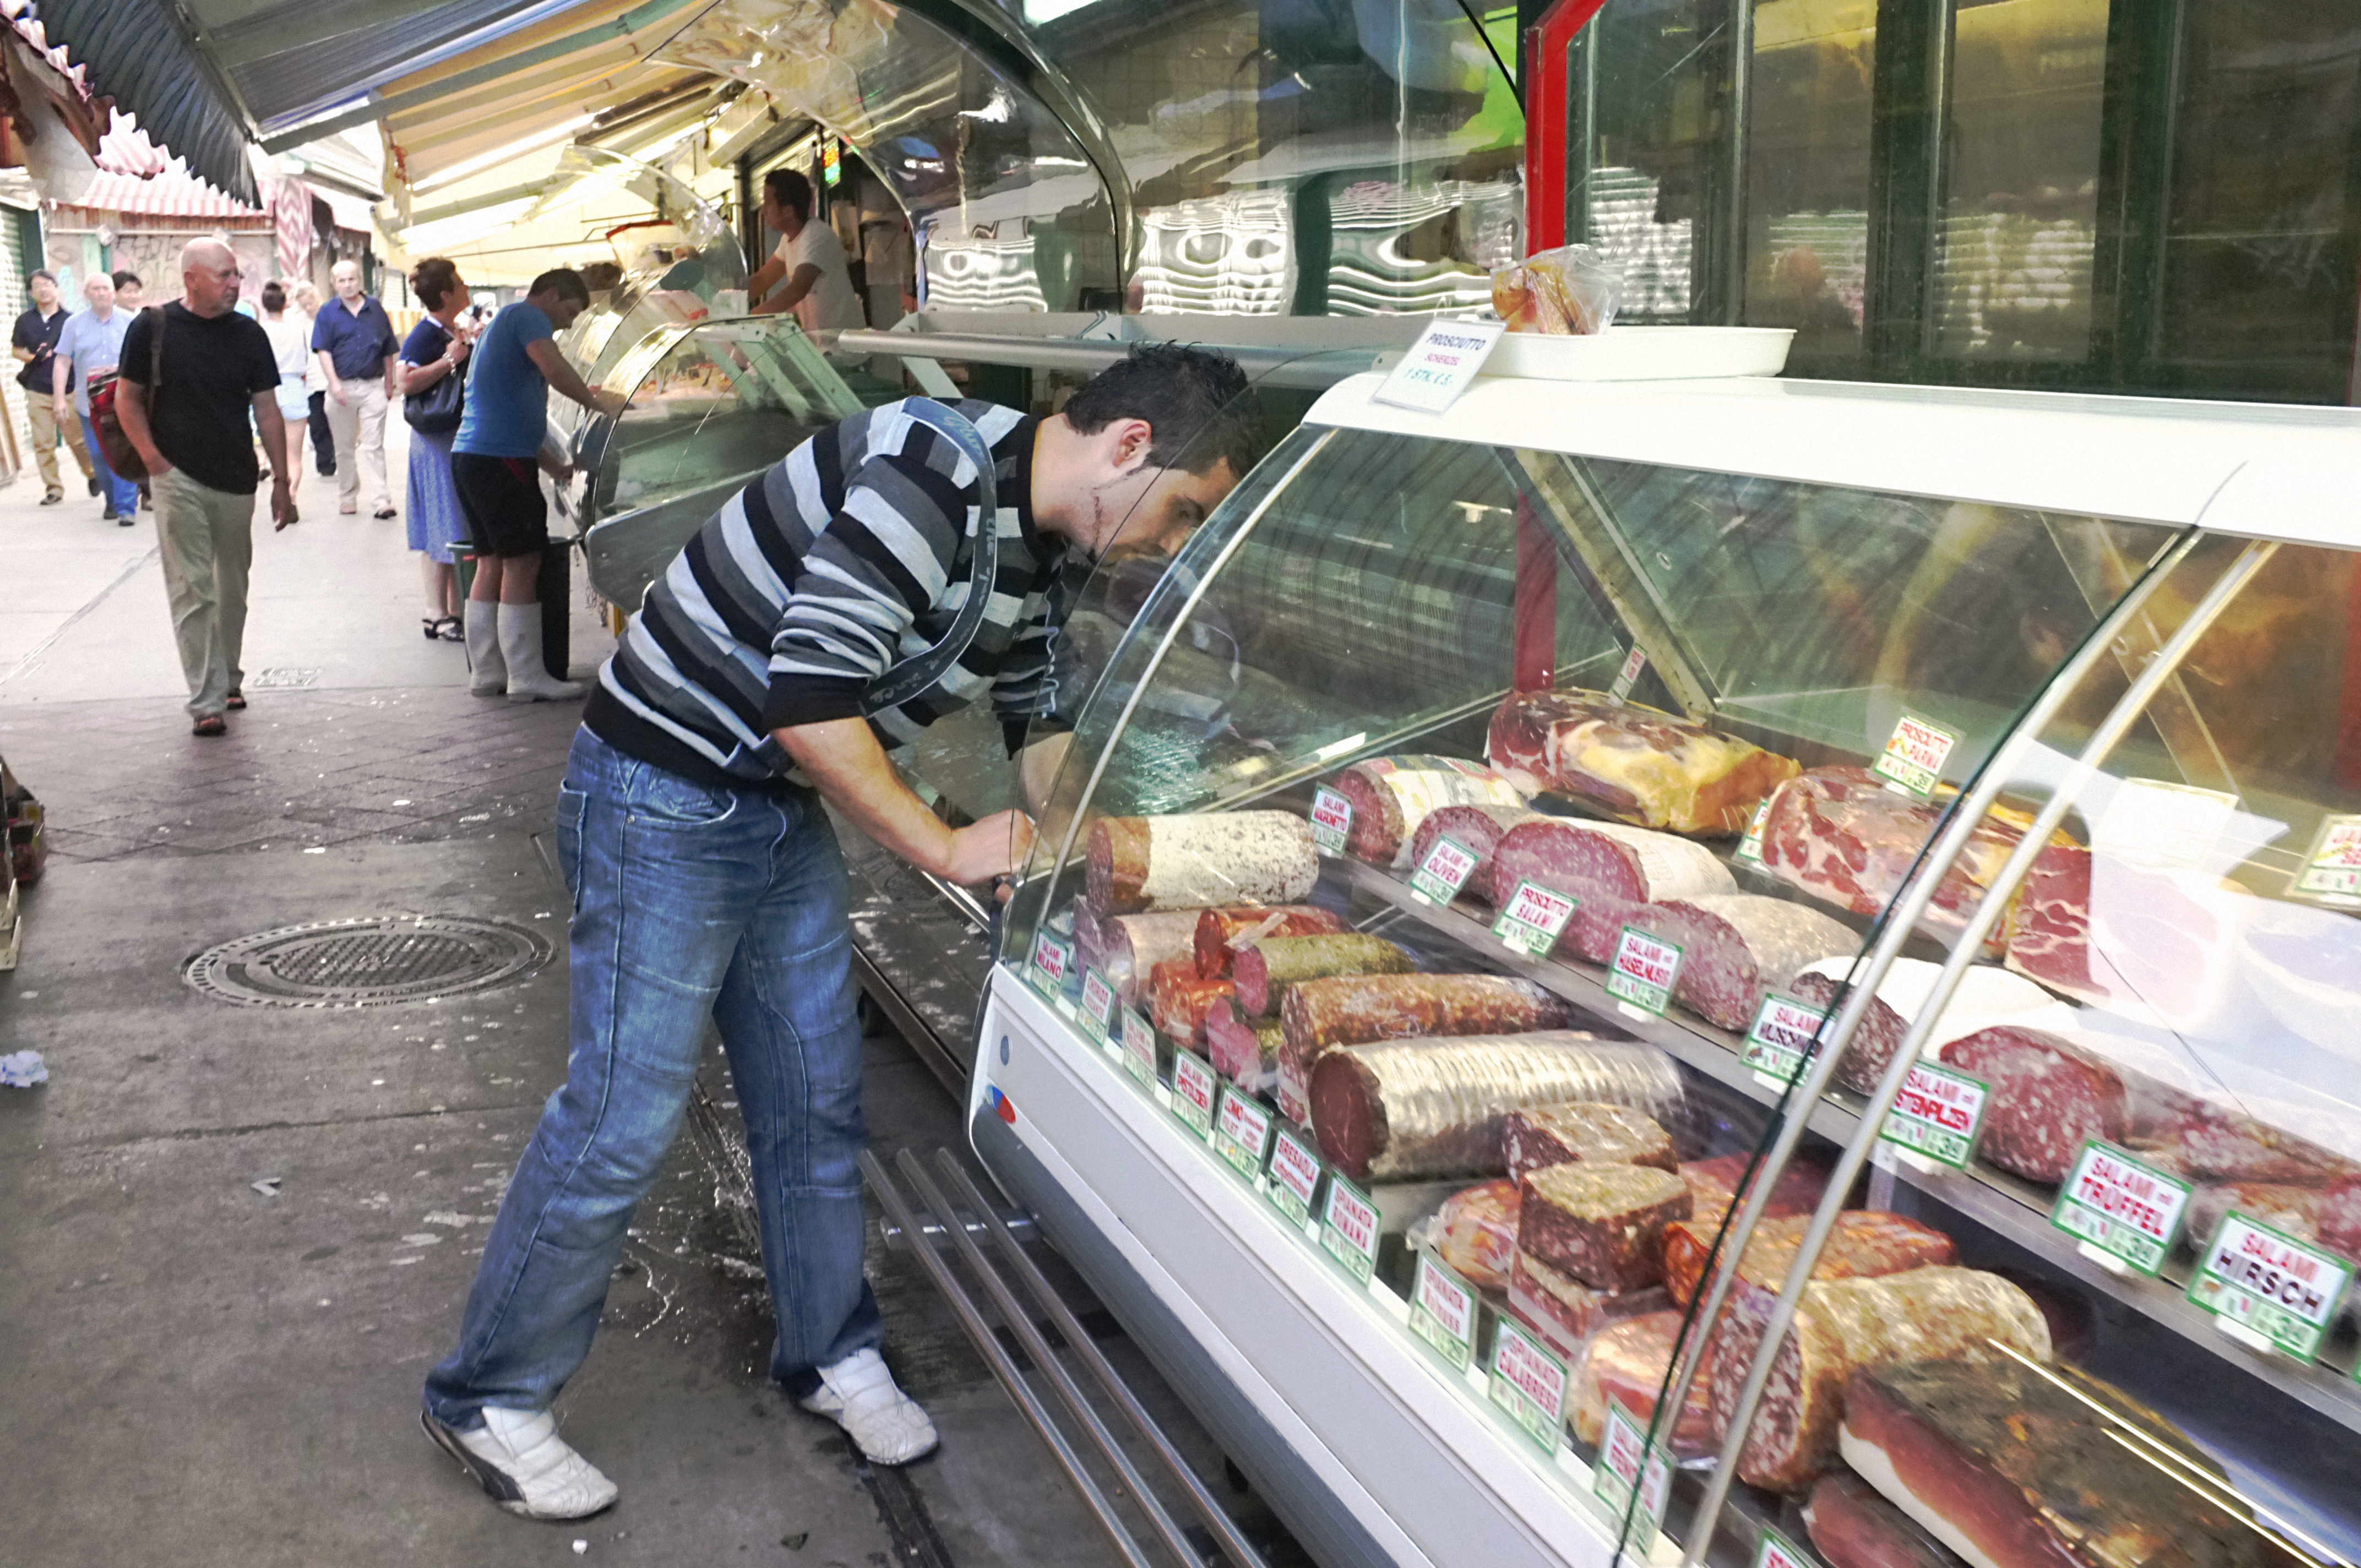
street, city, urban, fujifilm, food, vendor, market, public space, vienna, x100, supermarket, fuji, wien, retail, butcher, finepixx100